Ananda Shankar (album)

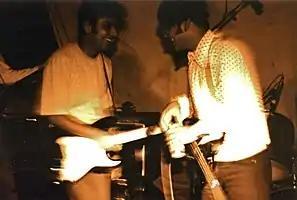
Brothers Tjinder and Avtar Singh of the indie rock band Cornershop. The album has been recognised for its influence on British-Asian musical fusions and other examples of world music.

"Ananda Shankar" is one of the albums featured in Robert Dimery's book "1001 Albums You Must Hear Before You Die".